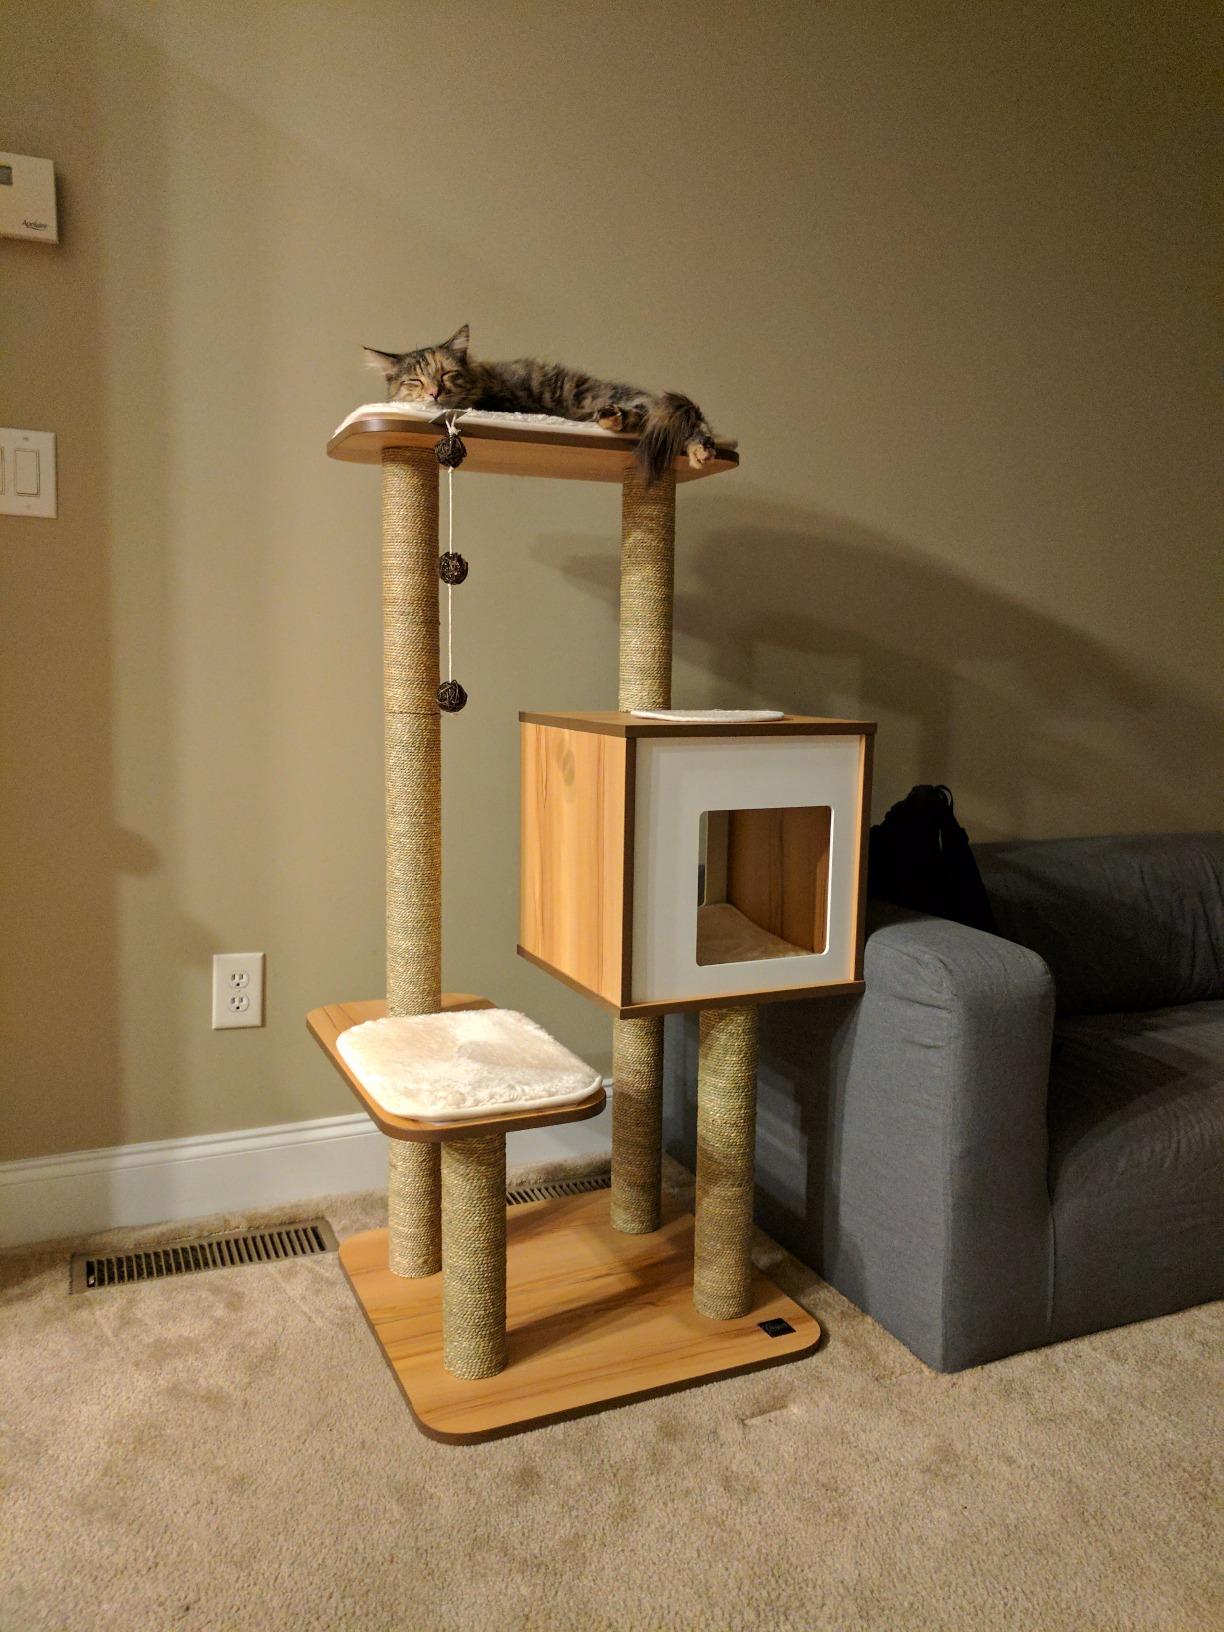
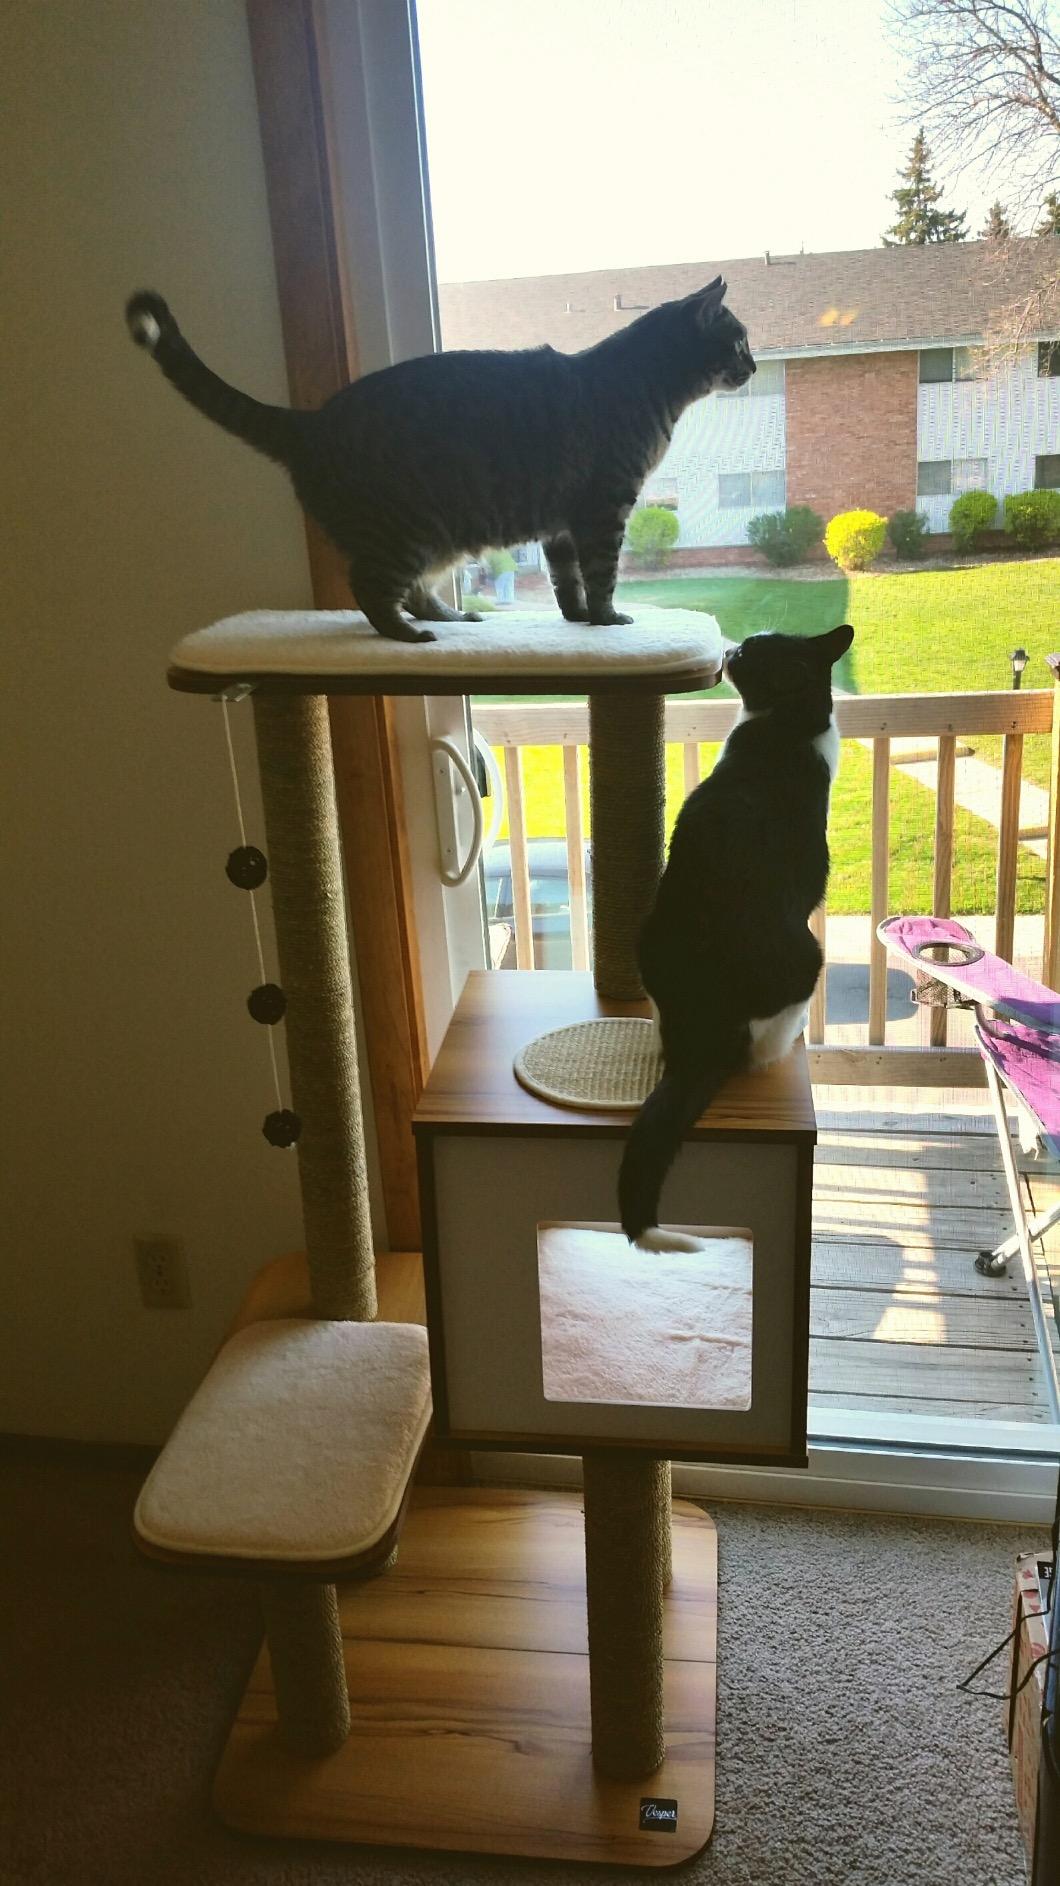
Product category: items_cat tree
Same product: yes